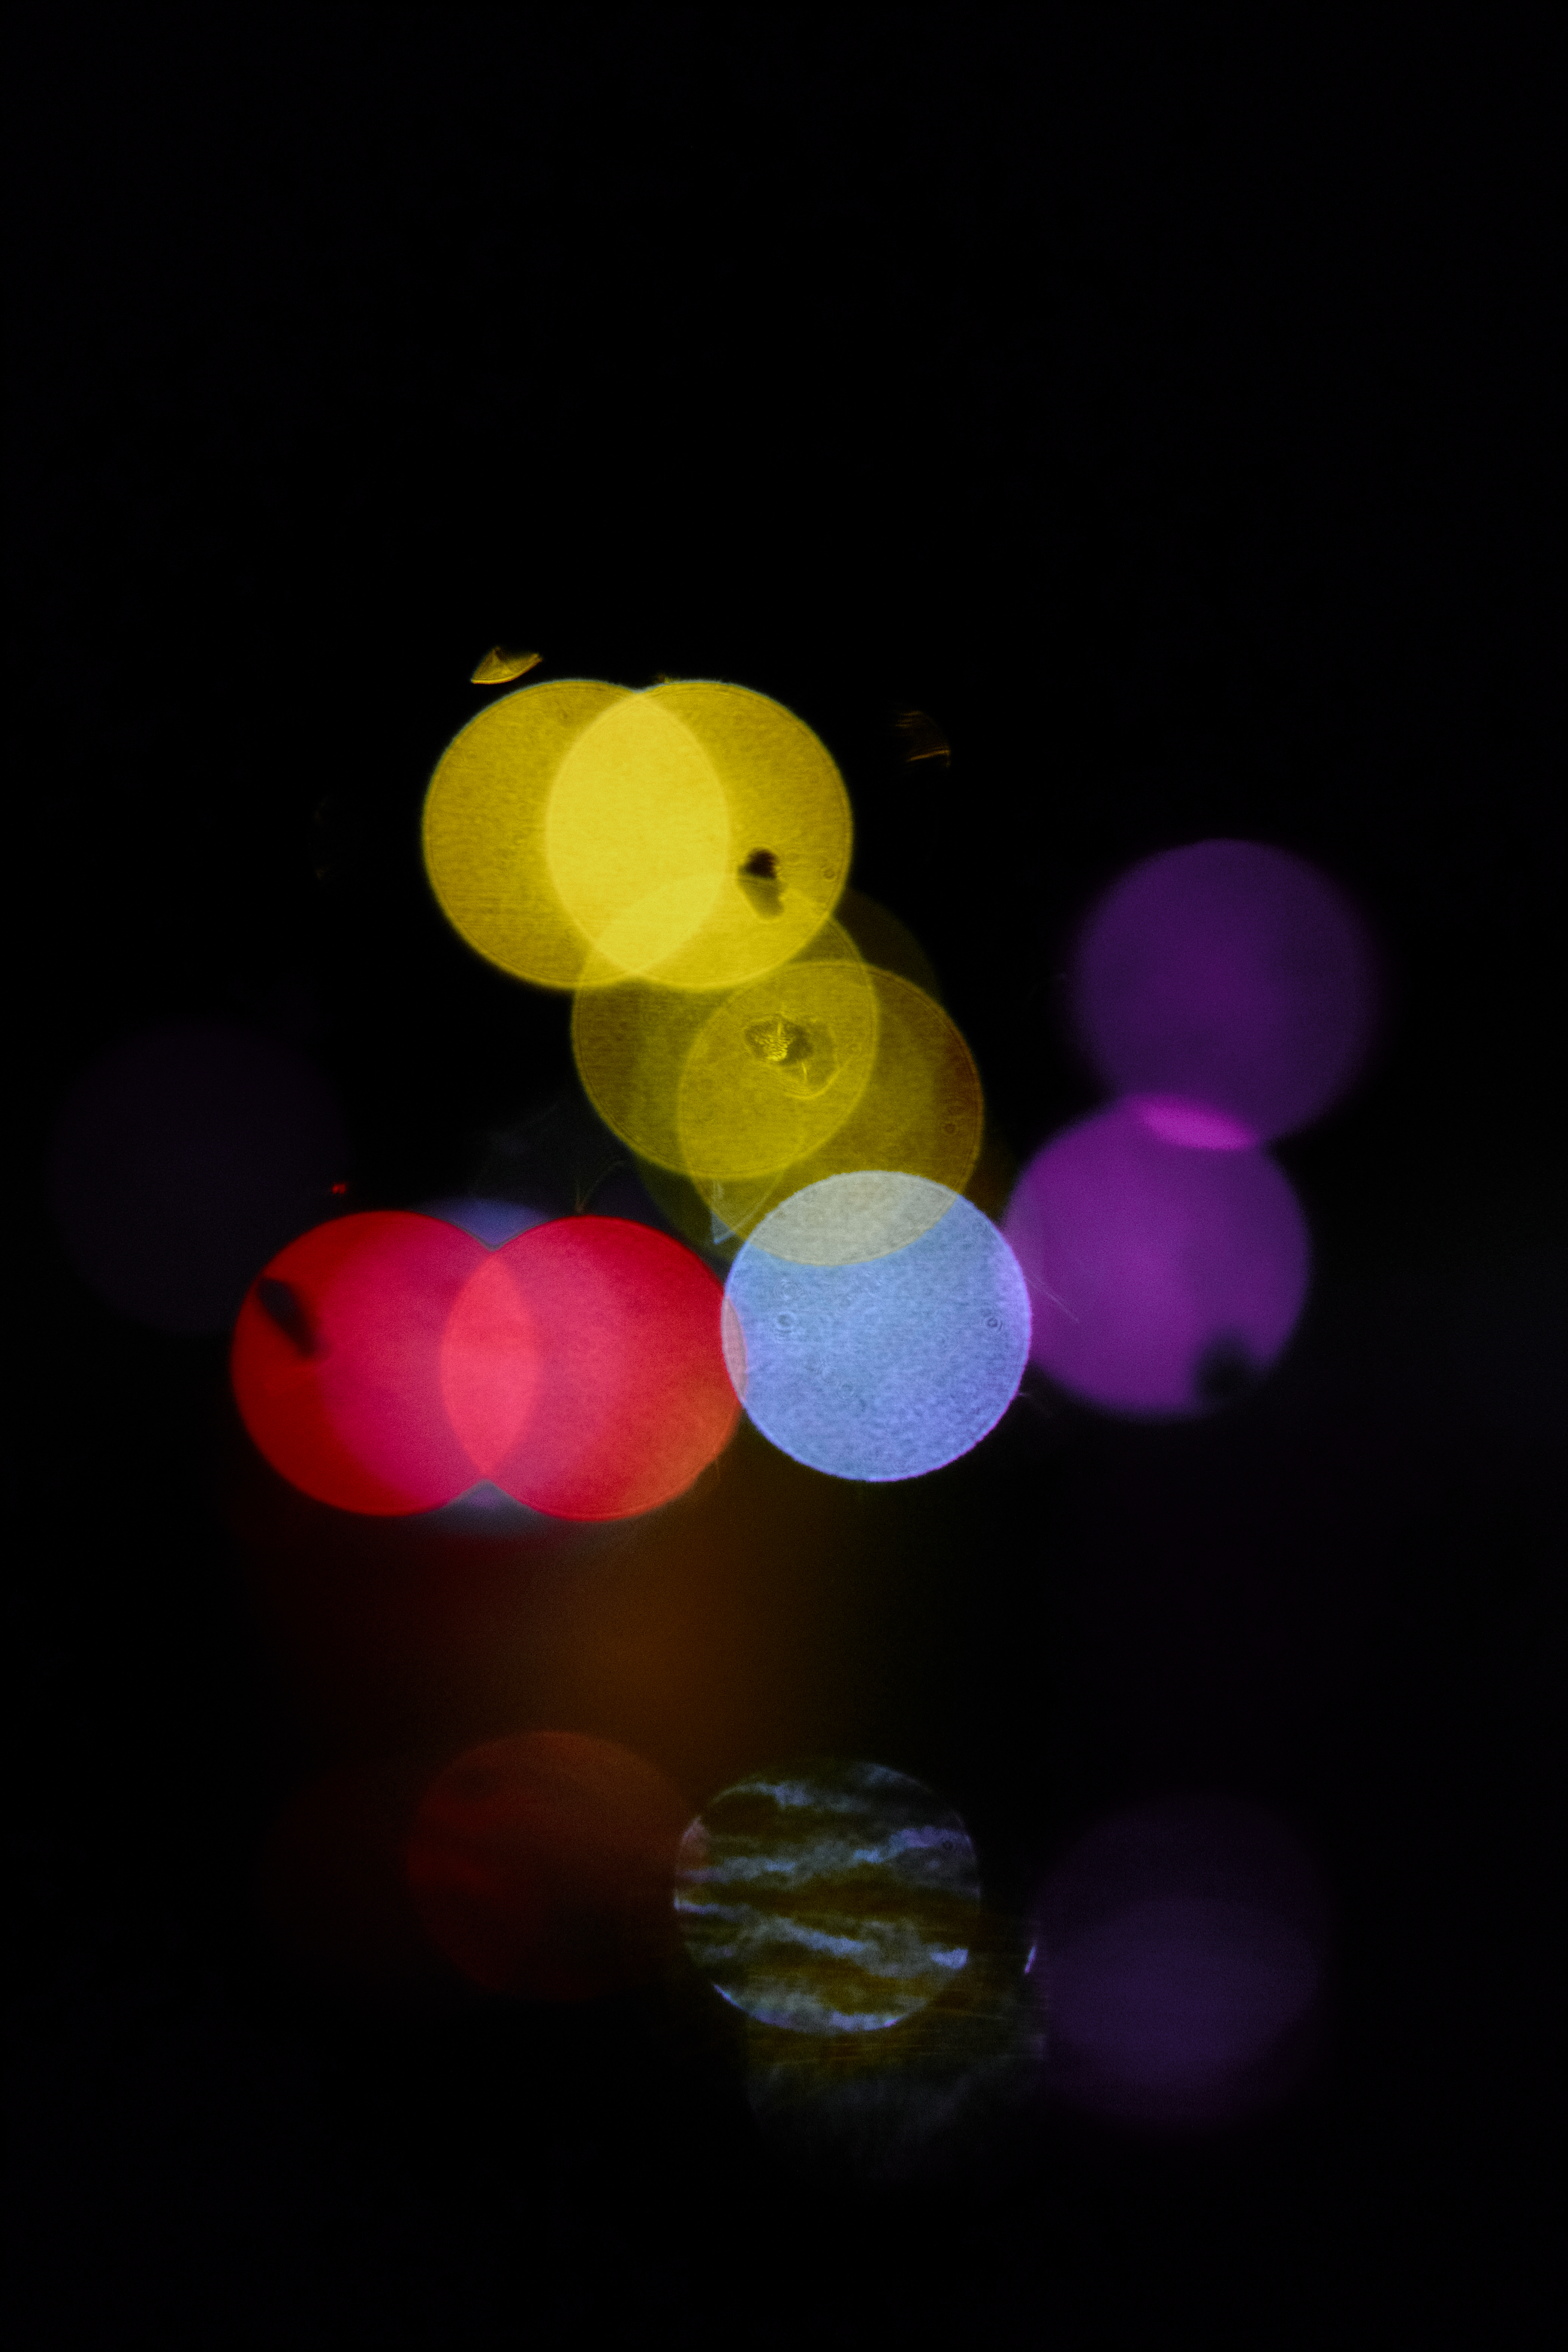
rain, lights, night, planets, light, yellow, lighting, Colorfulness, balloon, sky, darkness, circle, ball